Khoren Kalashyan

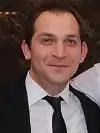

Khoren Kalashyan (born 16 October 1984 in Yerevan, Armenia) is an ex-amateur Armenian football player who became a football scout. He is representing and scouting numbers of footballers for clubs and agents. The main partners of Khoren Kalashyan are Football Agency Carpe Diem in Russia, Sport+Concept in Germany, United Lions in UK, scouts and sports lawyers in Belgium, Portugal, Italy and Armenia. He was the Chairman of Ulisses FC before it went bust.